Catholic Church and ecumenism

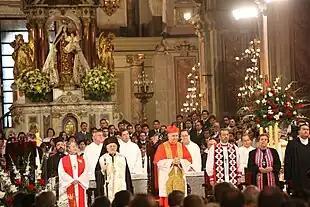
"Te Deum Ecuménico 2009" in the Metropolitan Cathedral of Santiago of Chile, featuring clergy of different Christian denominations

The Catholic Church has engaged in the modern ecumenical movement especially since the Second Vatican Council (1962–1965) and the issuing of the decree "Unitatis redintegratio" and the declaration "Dignitatis humanae". It was at the Council that the Pontifical Council for Promoting Christian Unity was created. Those outside of the Catholic Church were categorised as heretics (in reference to Protestantism) or schismatics (as in the case of the Eastern Orthodox Church and Oriental Orthodox Churches), but in many contexts today, to avoid offence, the euphemism "separated brethren" is used.